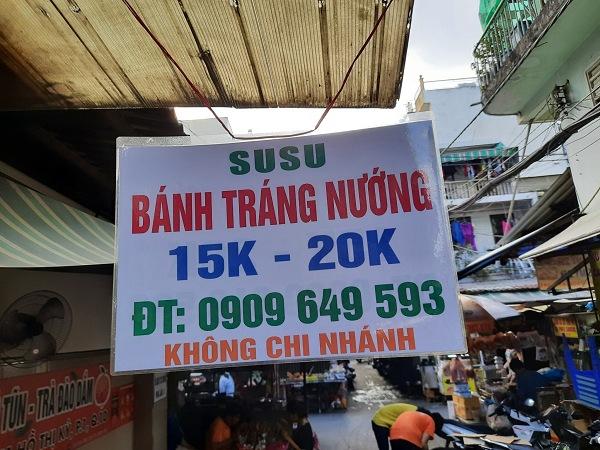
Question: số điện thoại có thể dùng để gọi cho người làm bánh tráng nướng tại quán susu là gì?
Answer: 0909649593